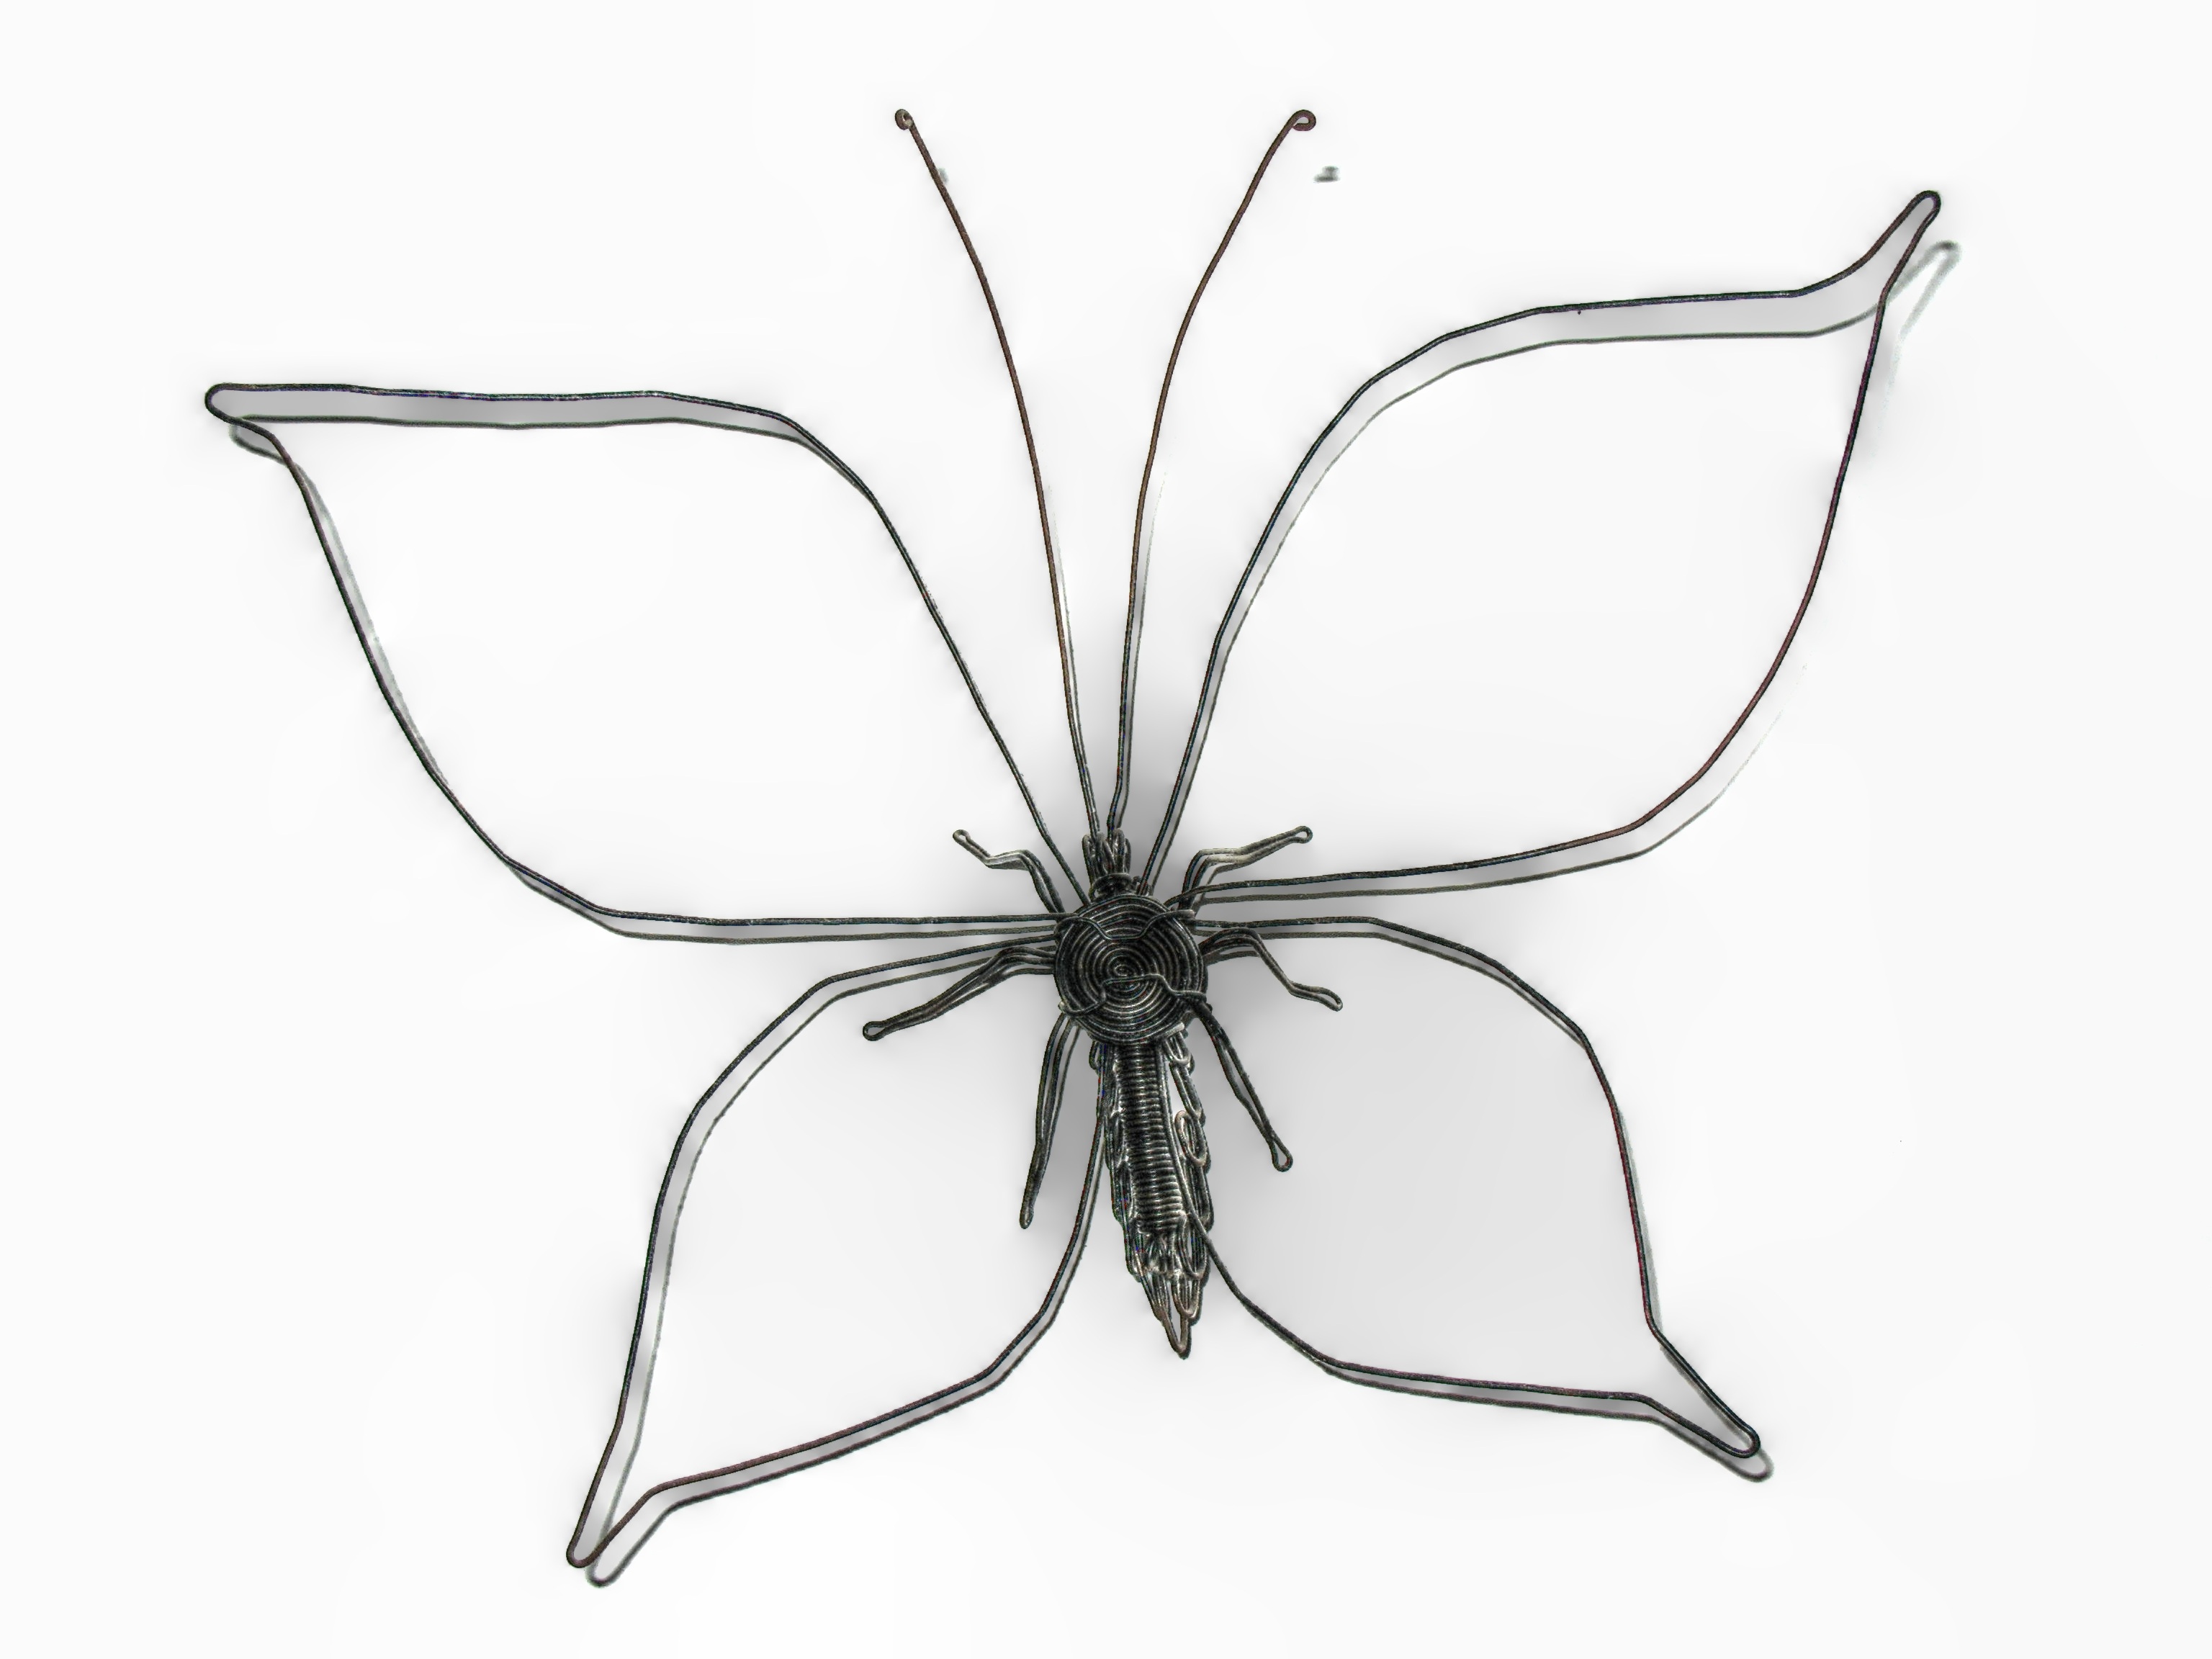
branch, wing, wire, decoration, insect, butterfly, invertebrate, sketch, drawing, illustration